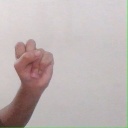
अक्षर: स